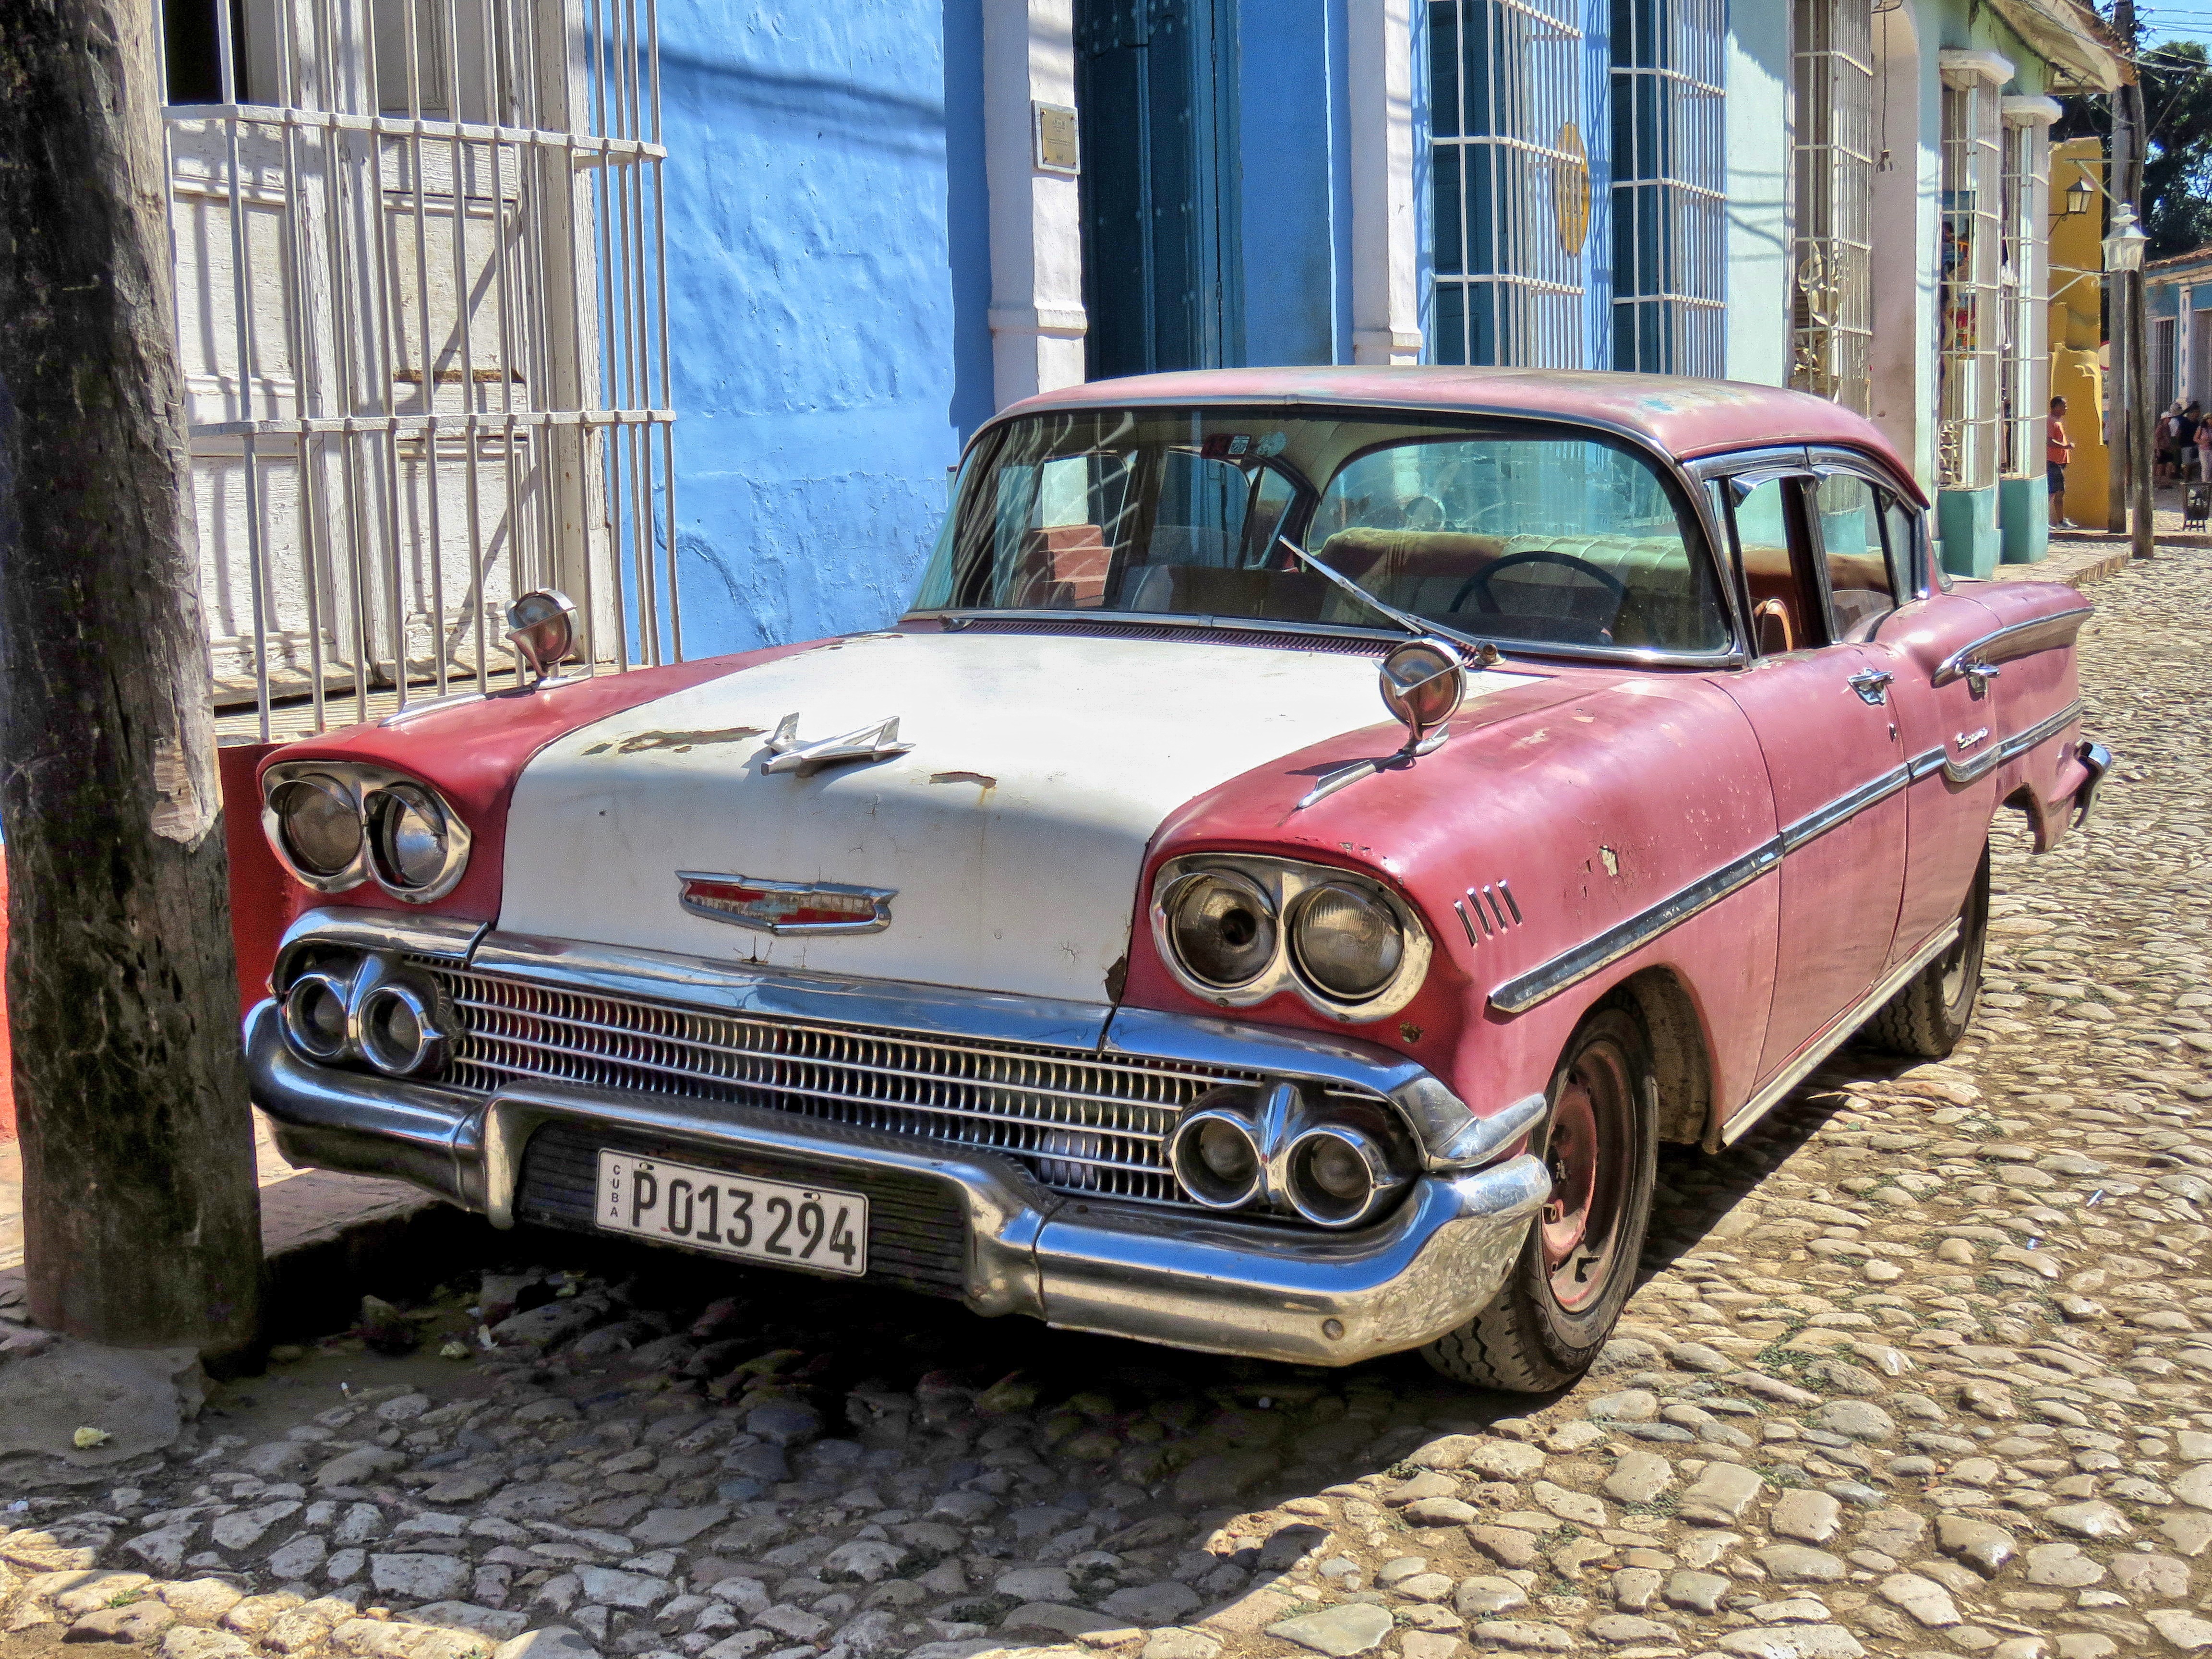
car, vehicle, auto, motor vehicle, vintage car, hdr, american, sedan, chevrolet, convertible, old cars, antique car, the vehicle, old timer, land vehicle, automobile make, automotive exterior, compact car, luxury vehicle